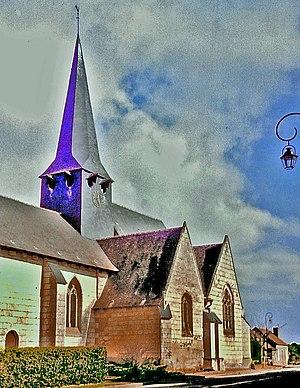
12è 16è siècle This building is inscrit au titre des Monuments Historiques. It is indexed in the Base Mérimée, a database of architectural heritage maintained by the French Ministry of Culture,
Saint-Philbert-du-Peuple est une commune française située dans le département de Maine-et-Loire, en région Pays de la Loire.